Vought F7U Cutlass

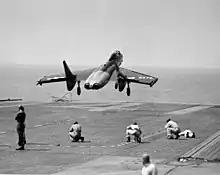
The first F7U-1 launching from the carrier in 1951

The Vought F7U Cutlass was a carrier-based jet fighter and fighter-bomber. It featured broad chord, low aspect ratio swept wings, with twin wing-mounted tail fins either side of a short fuselage. There were no flaps. The cockpit, which was pressurized, was situated well forward to provide good visibility for the pilot during aircraft carrier approaches. The pilot was provisioned with an ejector seat. Common nicknames for the F7U amongst naval aviators included the "Gutless Cutlass", the "Ensign Eliminator" and, in kinder moments, the "Praying Mantis".